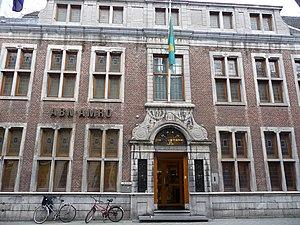
La famille de Crassier est à l'origine une famille des Pays-Bas méridionaux dont les membres appartiennent depuis 1816 à la noblesse néerlandaise et à la noblesse belge dont la lignée s'éteint en 1949.